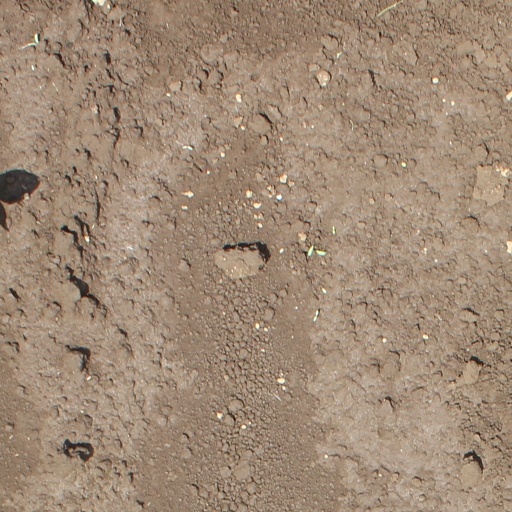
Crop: soybean